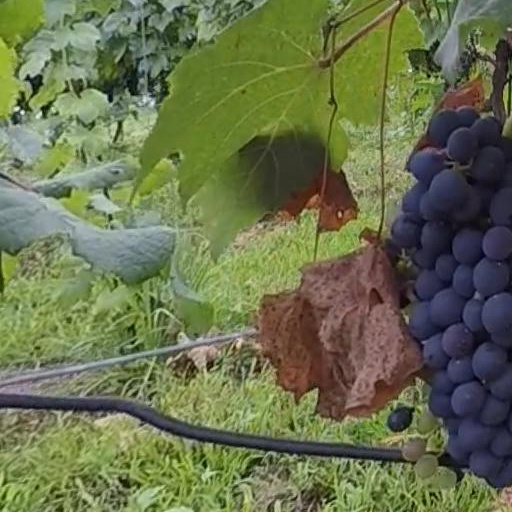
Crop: grape